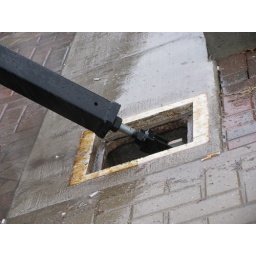
This helps hold up the wall against the immense water pressure.